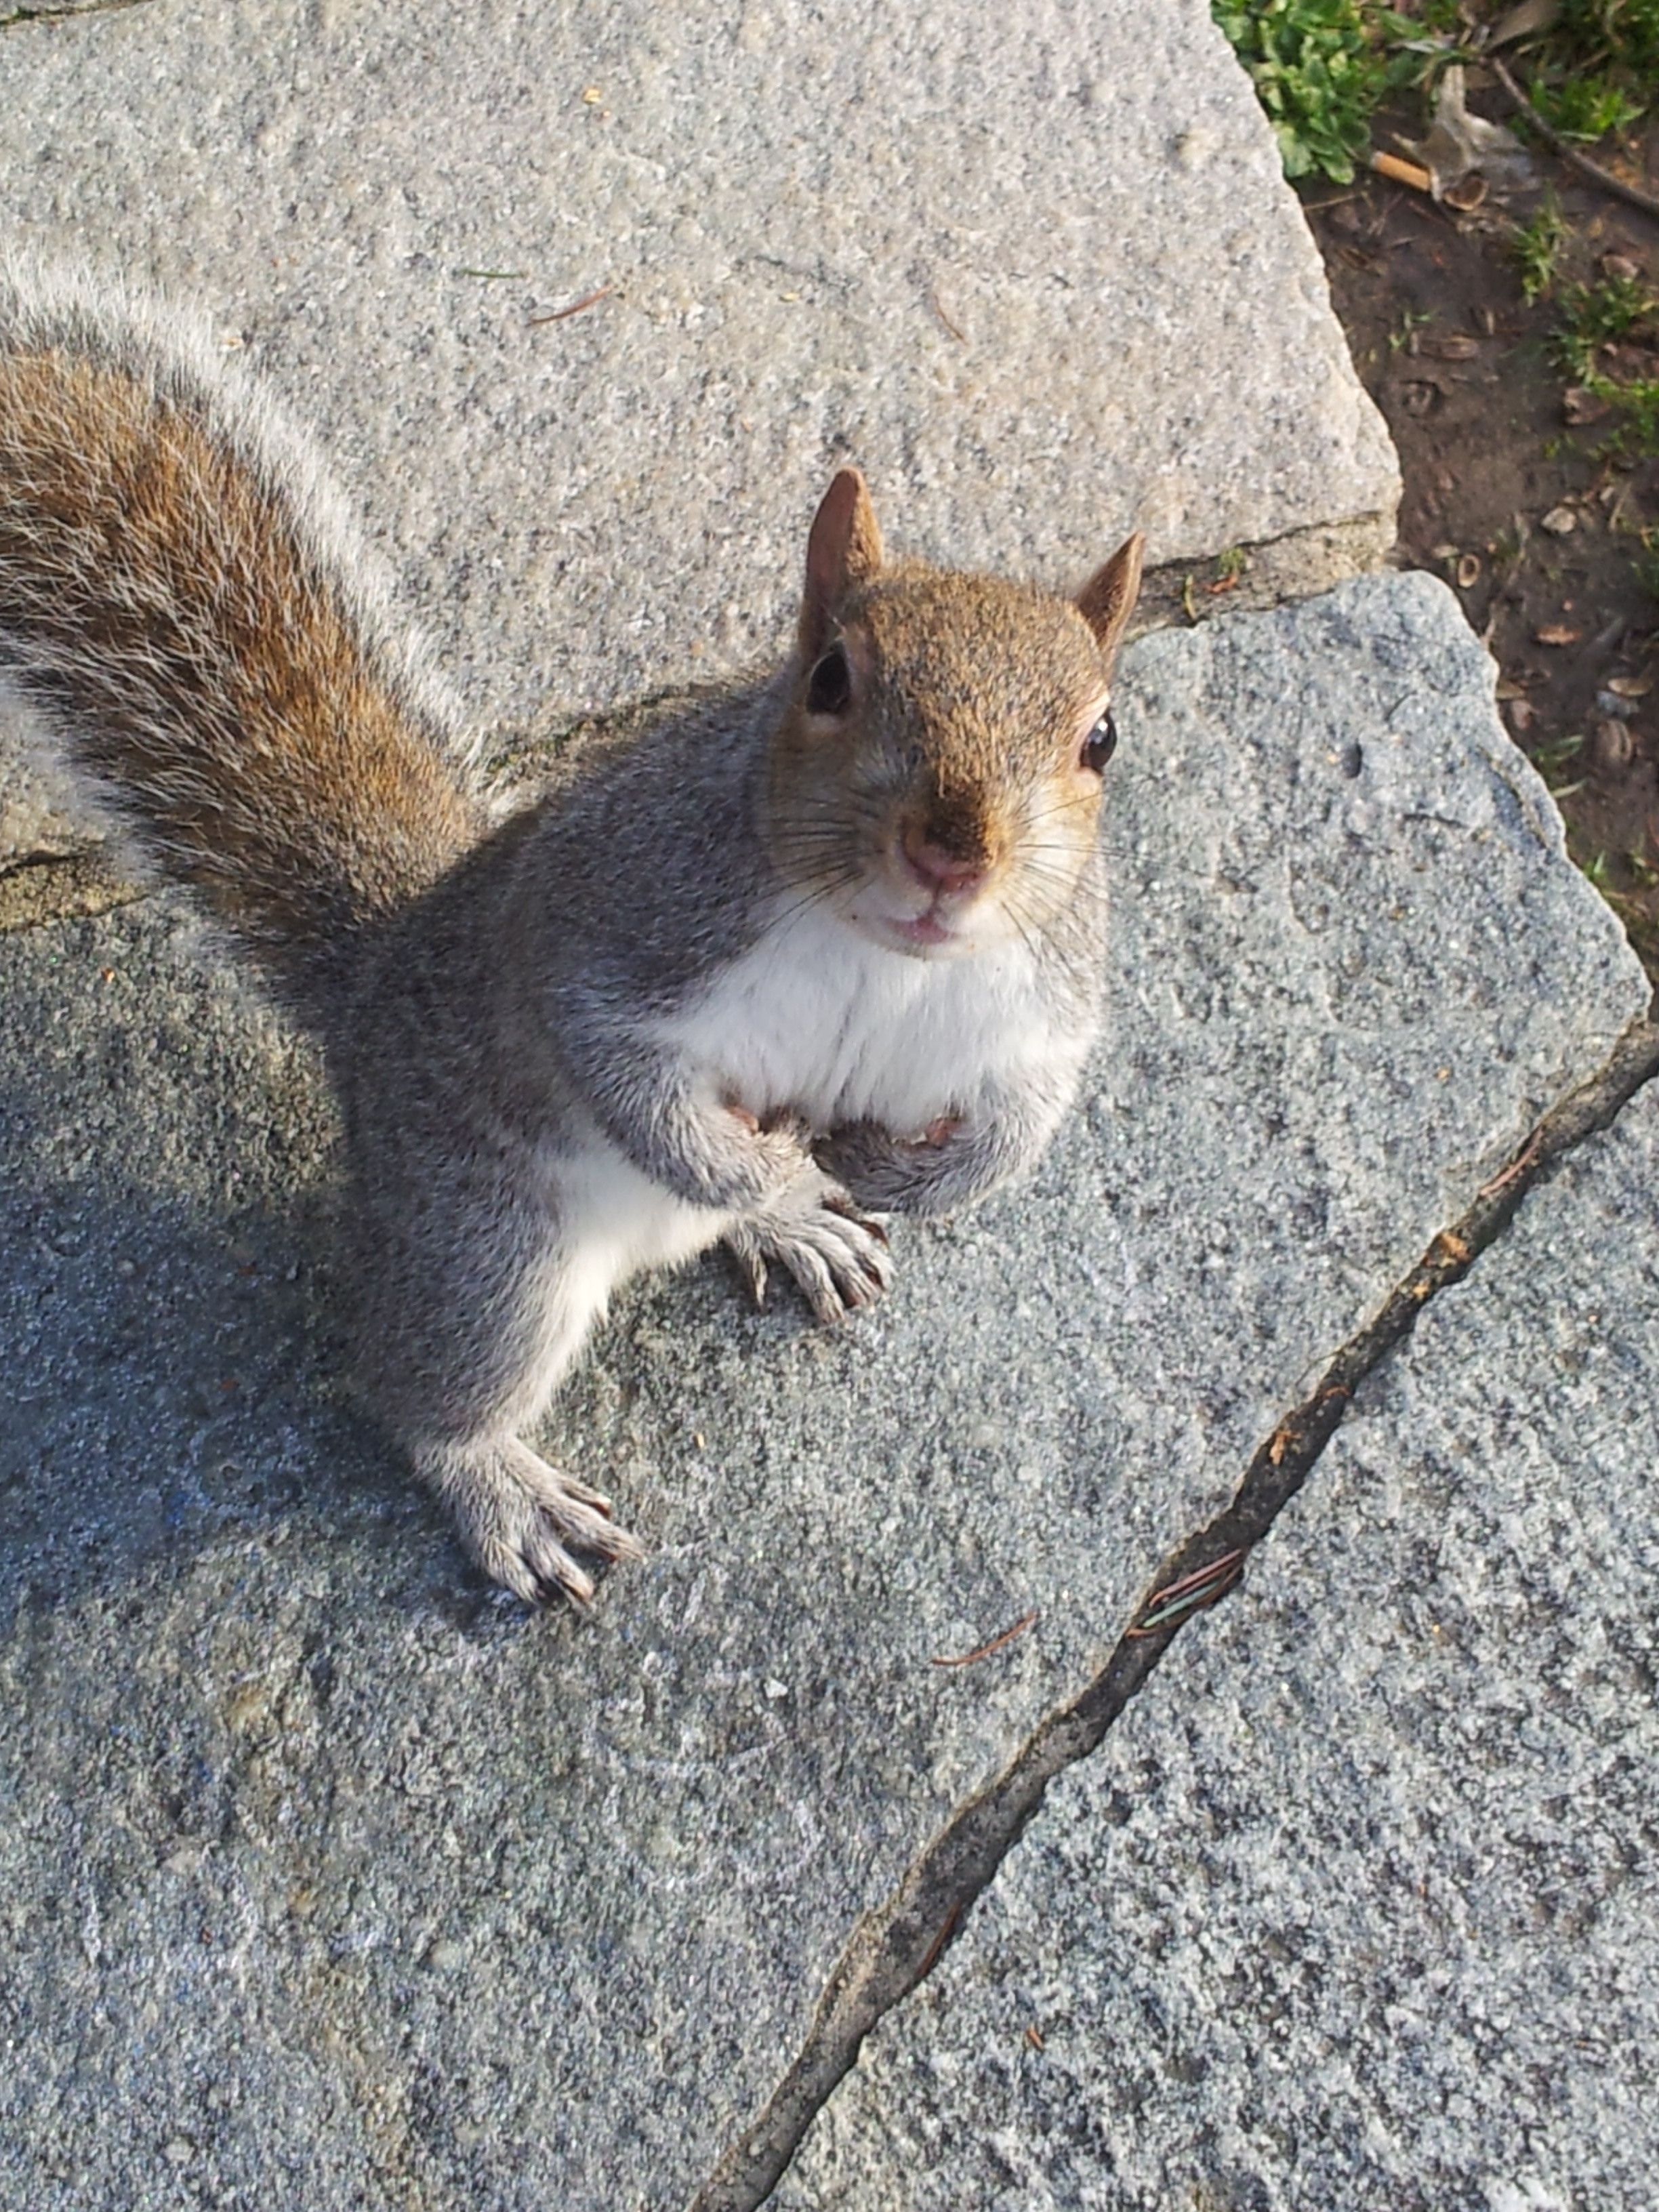
nature, mouse, animal, wildlife, mammal, squirrel, rodent, fauna, whiskers, vertebrate, chipmunk, torino, gerbil, fox squirrel, muridae